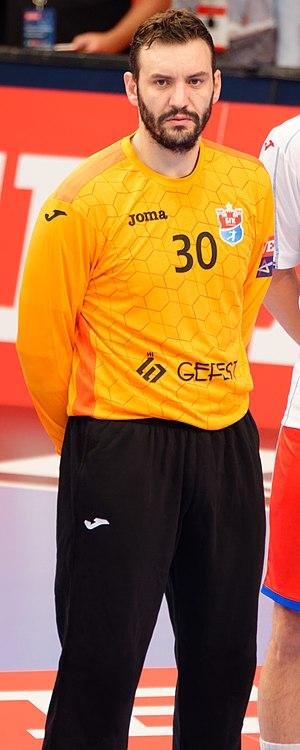
Rencontre de phase de groupe de la ligue des champions 2017/18 entre le PSG et Meshkov Brest A Coubertin le 24 septembre 2017. http://www.eurohandball.com/ec/cl/men/2017-18/match/2/063